Economic impact of the COVID-19 pandemic in India

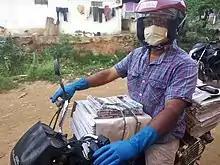
A newspaper vendor in Tamil Nadu, India, wearing goggles, safety mask and hand gloves.

India's overall economic package was announced as , 10% of India's GDP. The package, though announced on 12 May by the Prime Minister, included previous government actions, including the RBI announcements. The previous RBI announcements included around liquidity.The economic package also included the Finance Minister announcement of a package totaling on 26 March. The strategy of combining fiscal and monetary, liquidity measures was defended by the government. Sitharaman explained that other countries had also done the same. Estimates of the size of India's fiscal stimulus as a percentage of GDP varied between 0.75% and 1.3%. The Finance Minister, for five days, between 13 and 17 May, held press conferences in which the details of the economic package was explained.